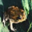
Label: frog